Marilyn Borden

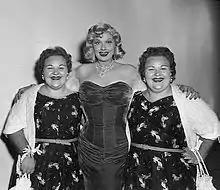
Marilyn and Roz on the set with Lucille Ball prior to the filming of their episode.

While appearing on an episode of "The Ed Wynn Show" the twins caught the attention of Lucille Ball, who promised them she would find a part for them on "I Love Lucy". True to her word, Ball featured the twins in episode 112, "Tennessee Bound", in which they played the sheriff's daughters, 'Teensy' and Weensy', opposite Tennessee Ernie Ford.